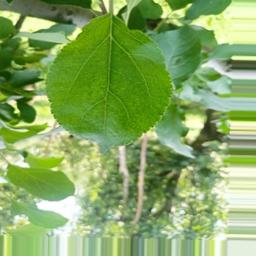
Label: Healthy